Royal Naval Auxiliary Service

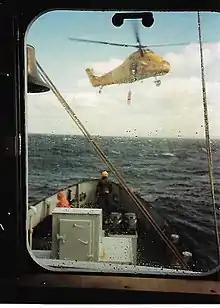
RNXS crew training with Air Sea Rescue Forth area

The RNXS accepted women among its crews before the Royal Navy did. The first female skipper was Denise St Aubyn Hubbard in 1978.